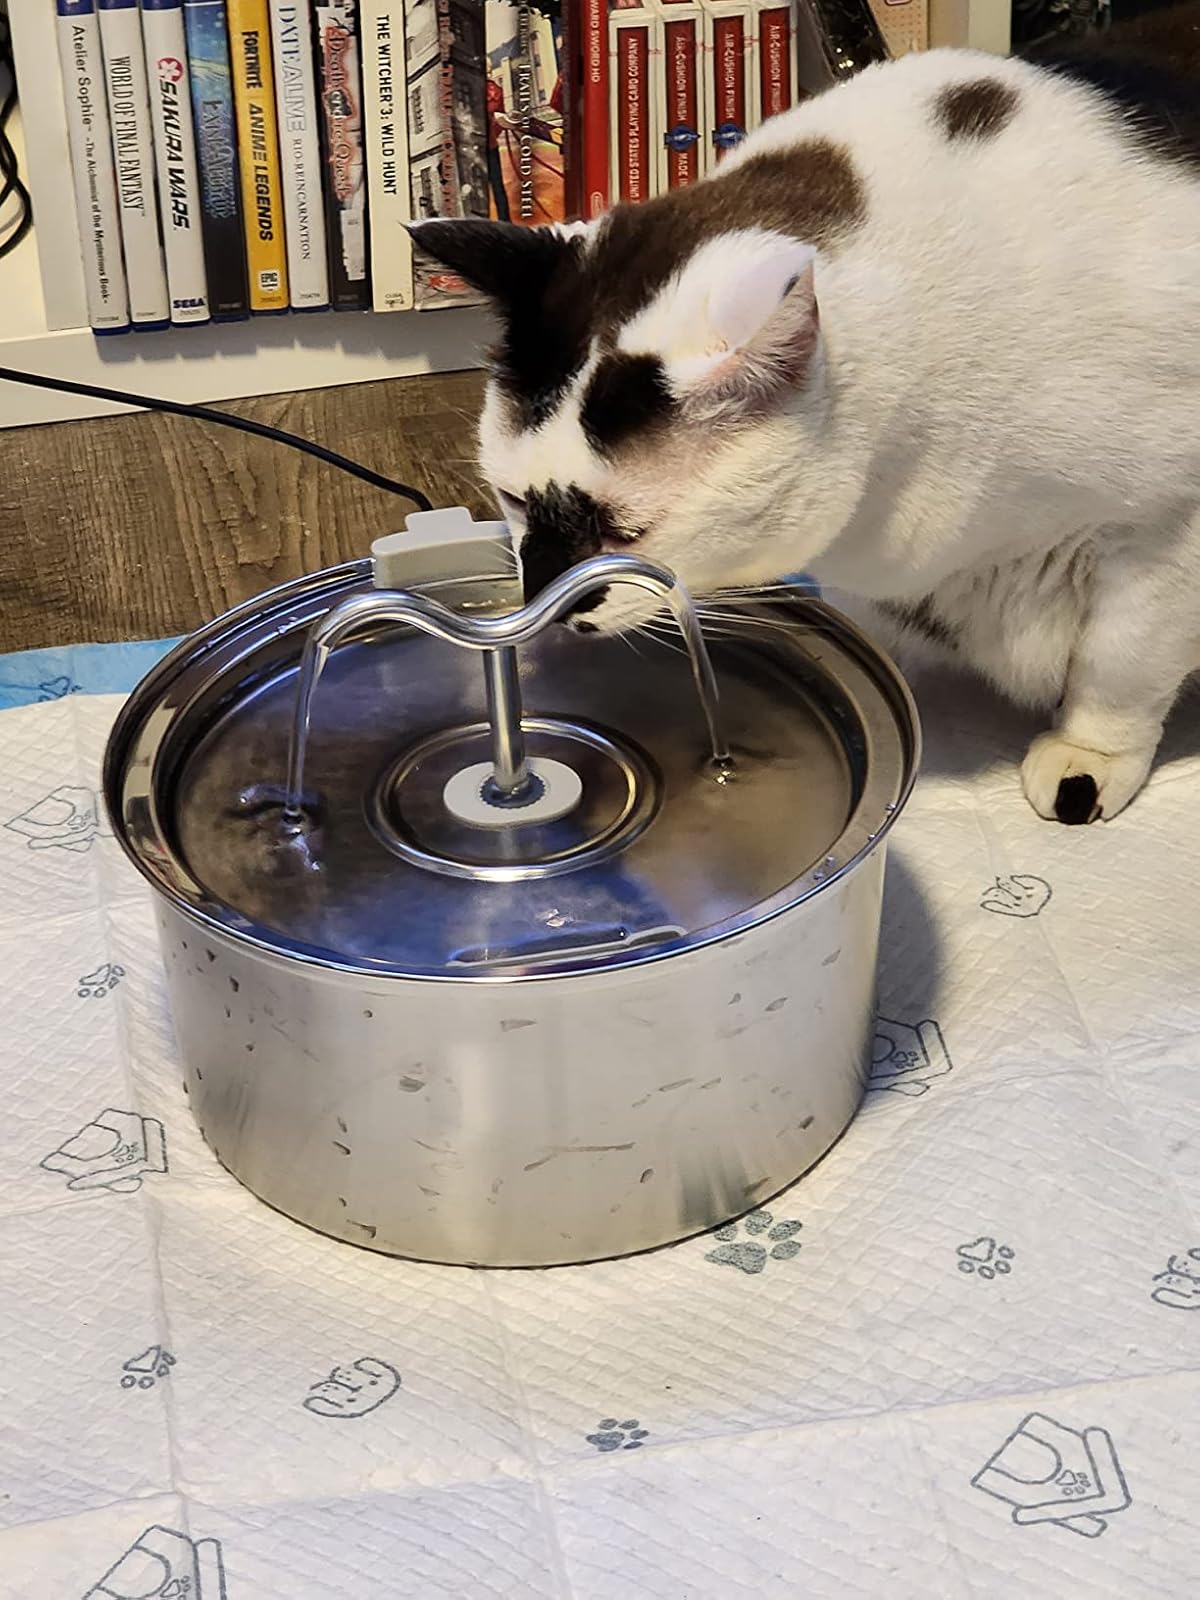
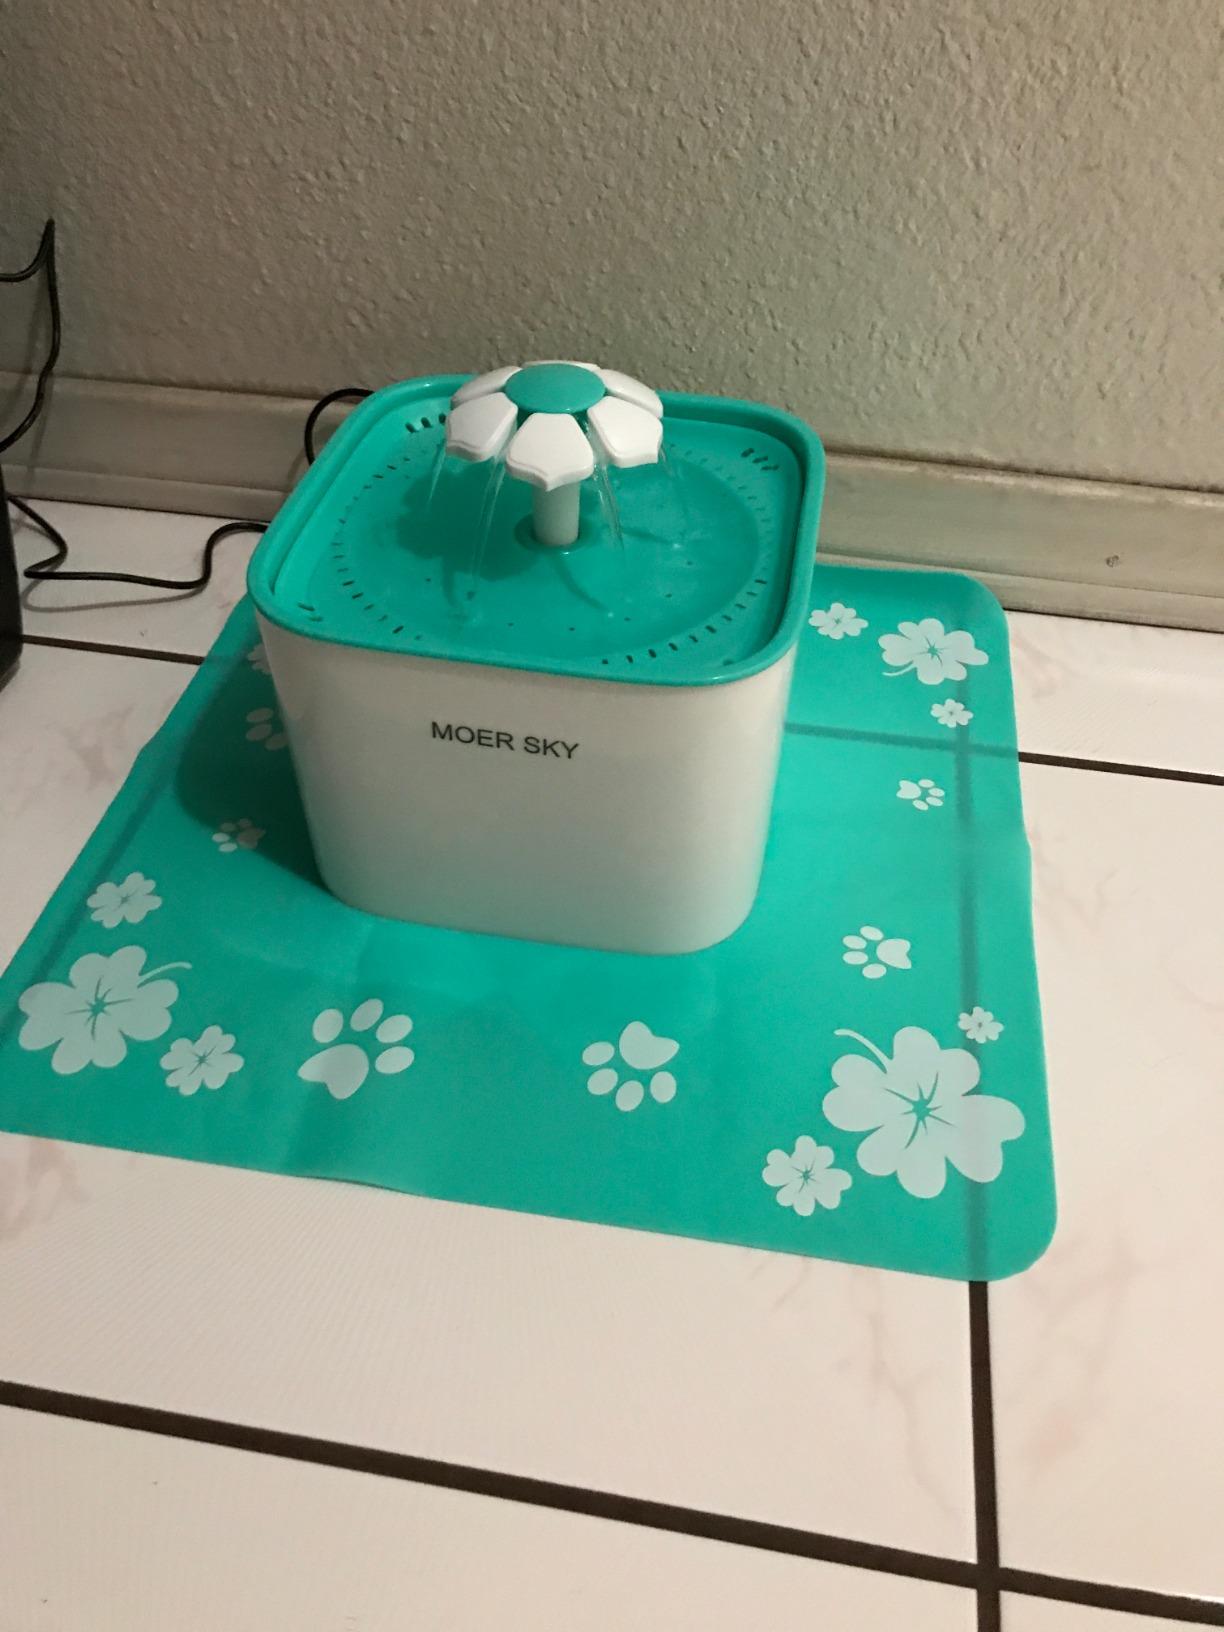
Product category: items_bowl
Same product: no